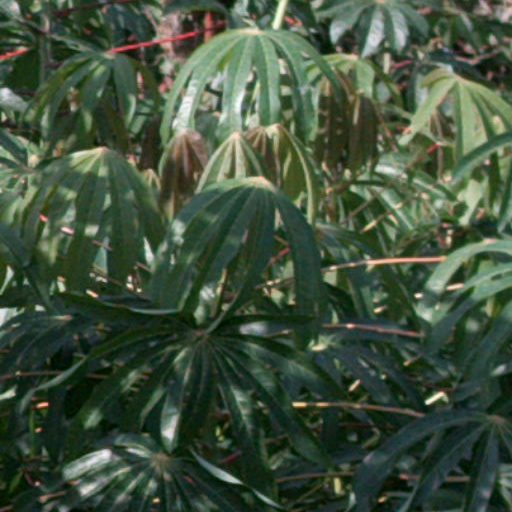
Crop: cassava